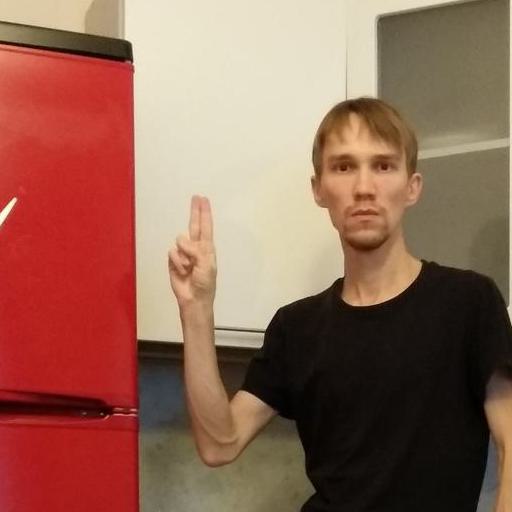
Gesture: two_up